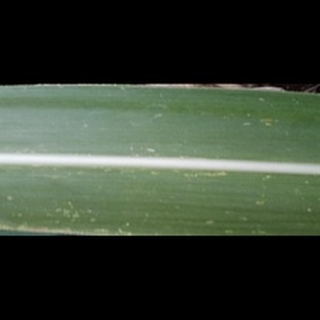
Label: sugarcane_mosaic